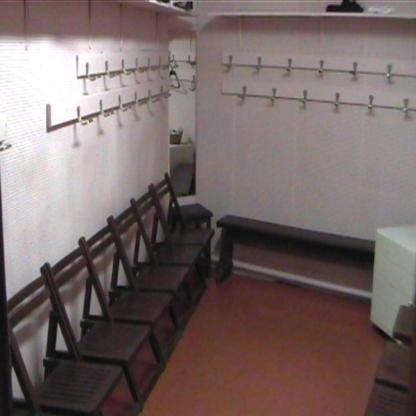
Scene: Indoor